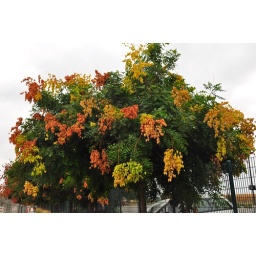
Cool tree in the Balboa Park area of the bike trail that parallels the Orange Line